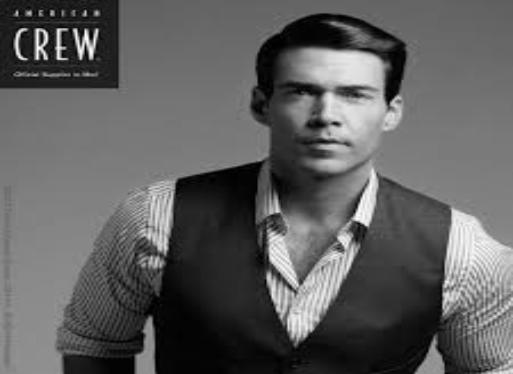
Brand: American Crew
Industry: Necessities